Answer in natural language. Consider the 3D positions of the objects in the scene and not just the 2D positions in the image. Is the centerpoint of  light brown wooden dresser with 10 drawers (highlighted by a red box) at a higher height than flatscreen television black bezel offscreen (highlighted by a blue box)? Choose between the following options: yes or no
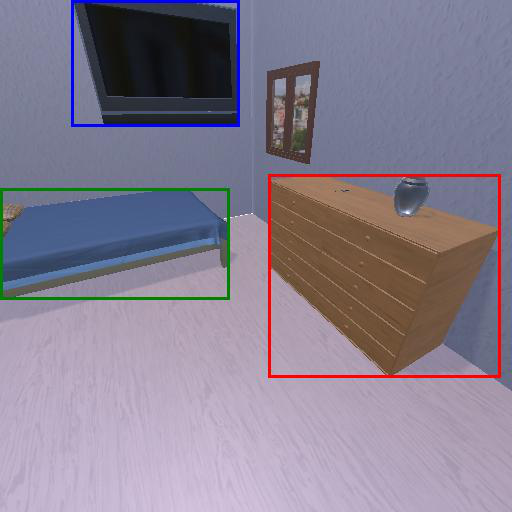
<answer>no</answer>